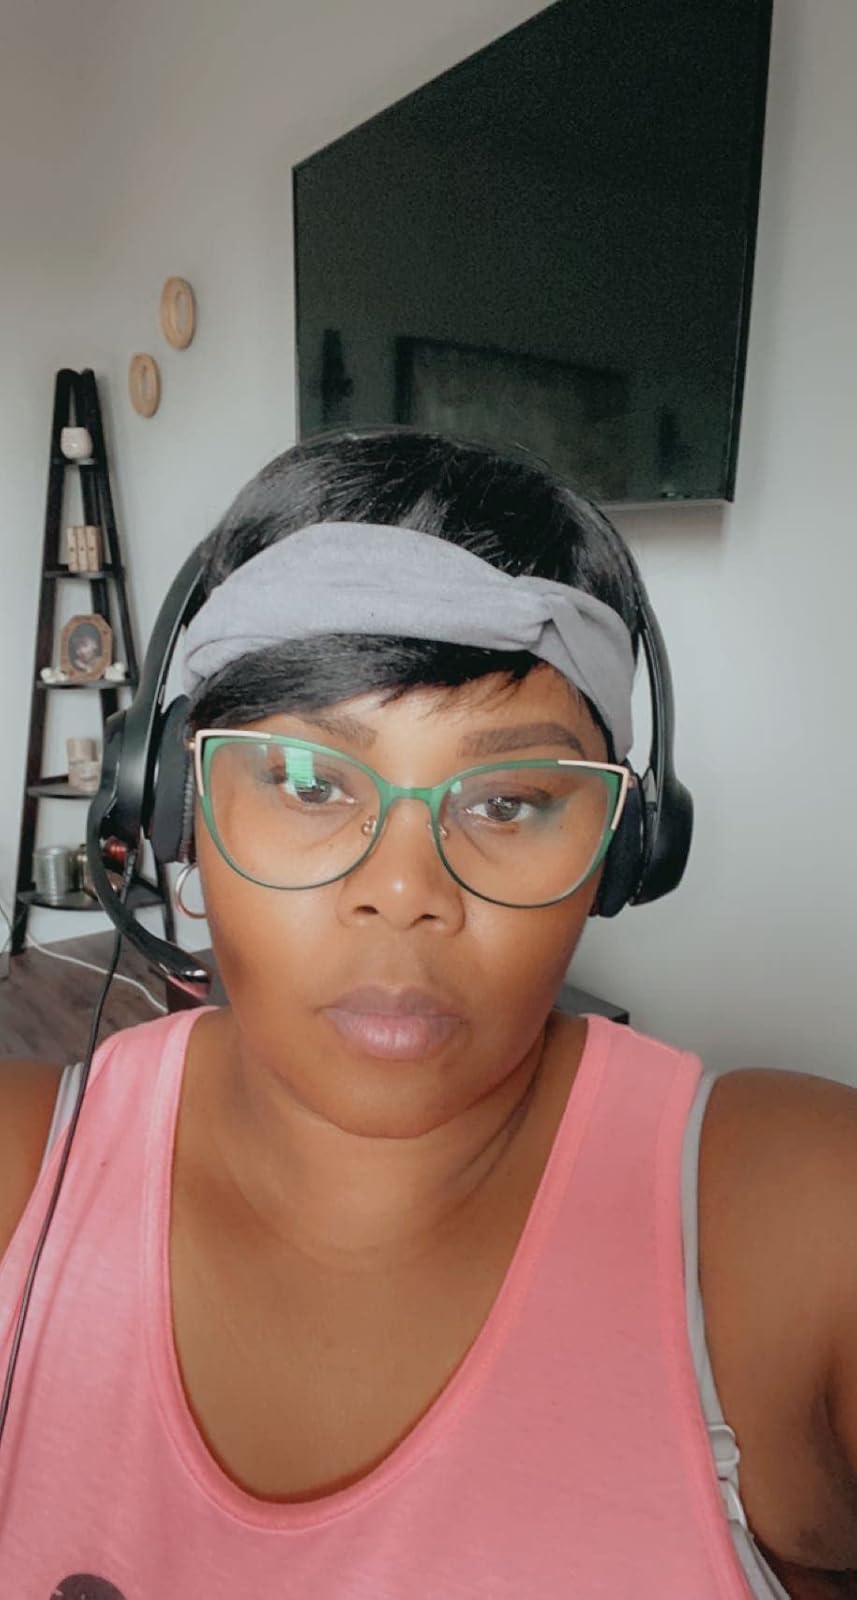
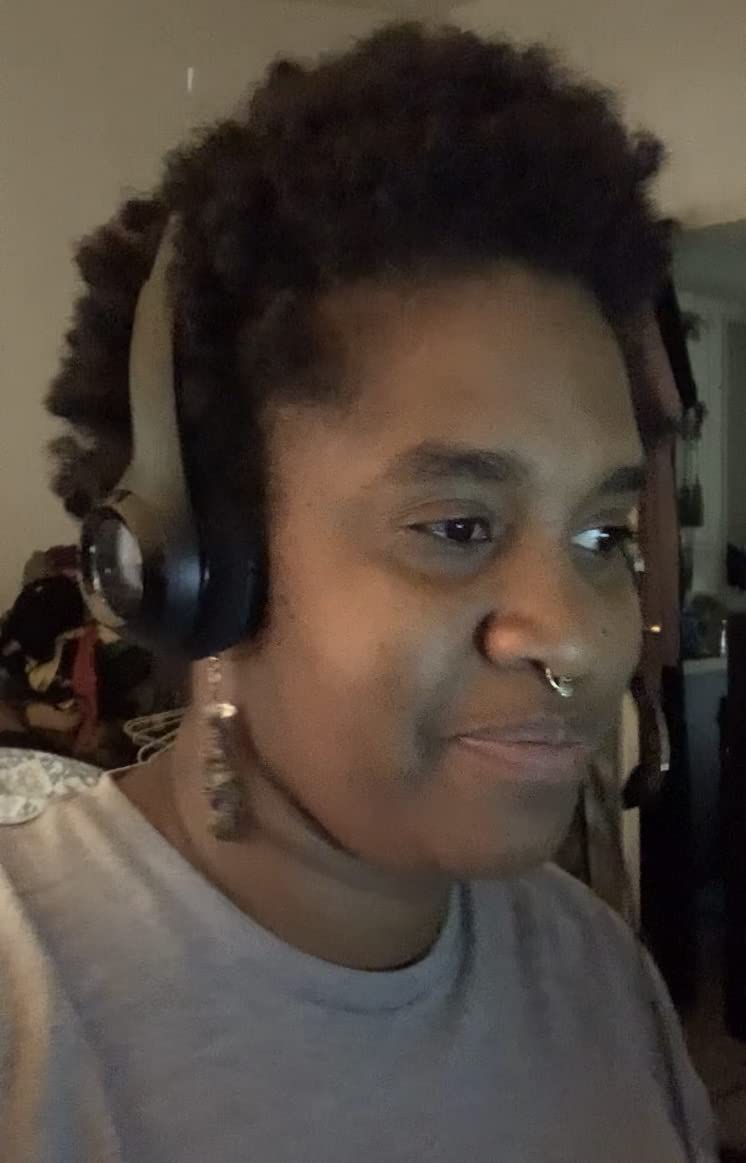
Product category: headphones
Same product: yes